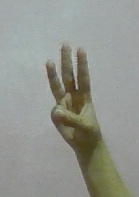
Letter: thaa